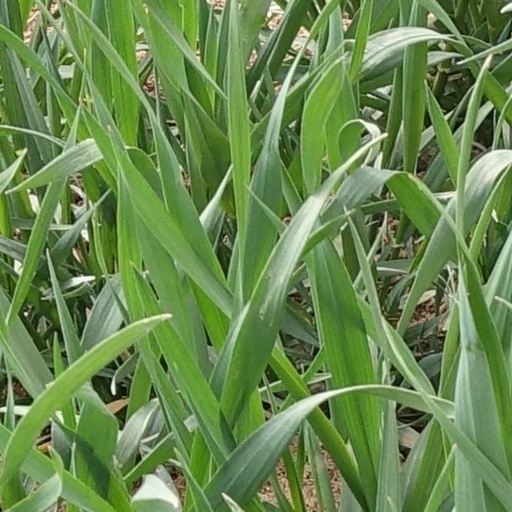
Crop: wheat